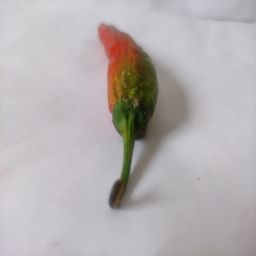
Crop: New Mexico Green Chile
Quality: Old